Ötzi

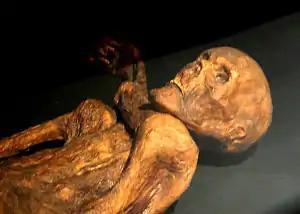
Reconstruction of Ötzi mummy as shown in Alpes-de-Haute-Provence, France

Ötzi, also called The Iceman, is the natural mummy of a man who lived between 3350 and 3105 BC. Ötzi's remains were discovered on 19 September 1991, in the Ötztal Alps (hence the nickname "Ötzi") at the Austria–Italy border. He is Europe's oldest known natural human mummy, offering an unprecedented view of Chalcolithic (Copper Age) Europeans.